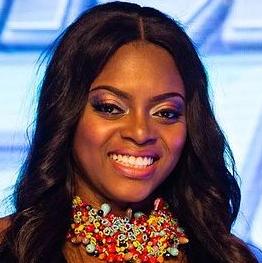
Age: 29